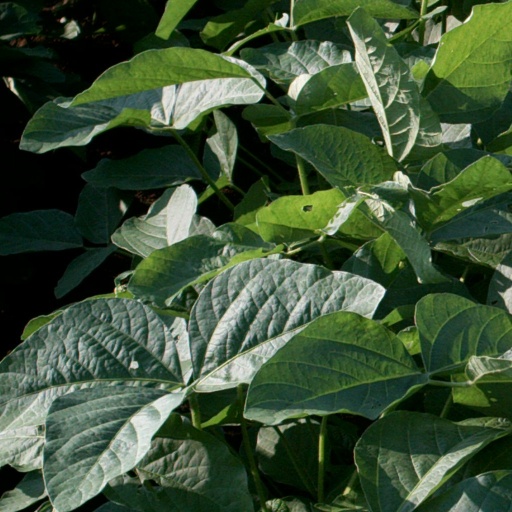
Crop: soybean